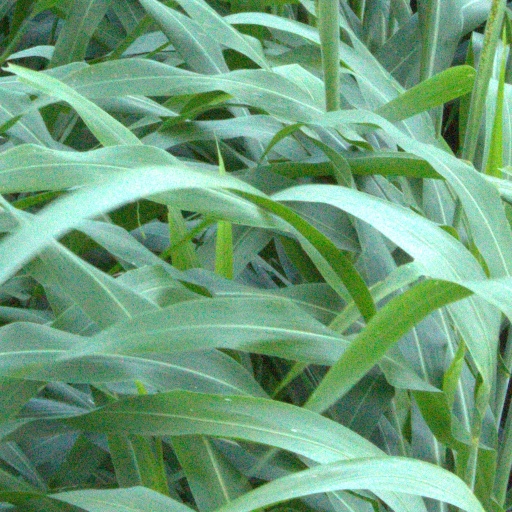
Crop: sorghum